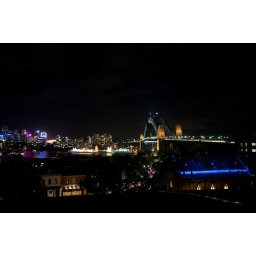
unlike every other night - with some bridge lights out, and a glowing blue roof in the foreground.